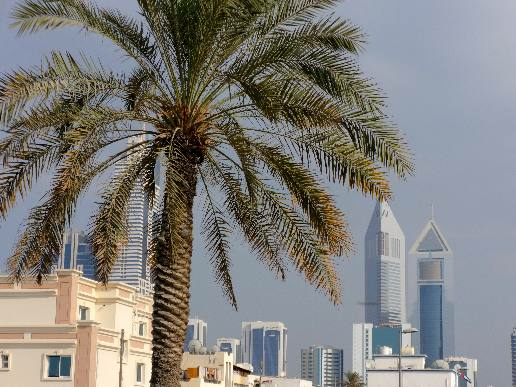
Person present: No